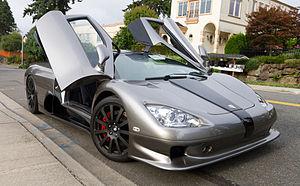
La SSC Ultimate Aero TT est une supercar construite par Shelby Super Cars dans le but de rivaliser avec la Bugatti Veyron 16.4. Elle a une vitesse de pointe de 412 km/h, et un temps de 2,78 secondes pour le 0 à 100 km/h.